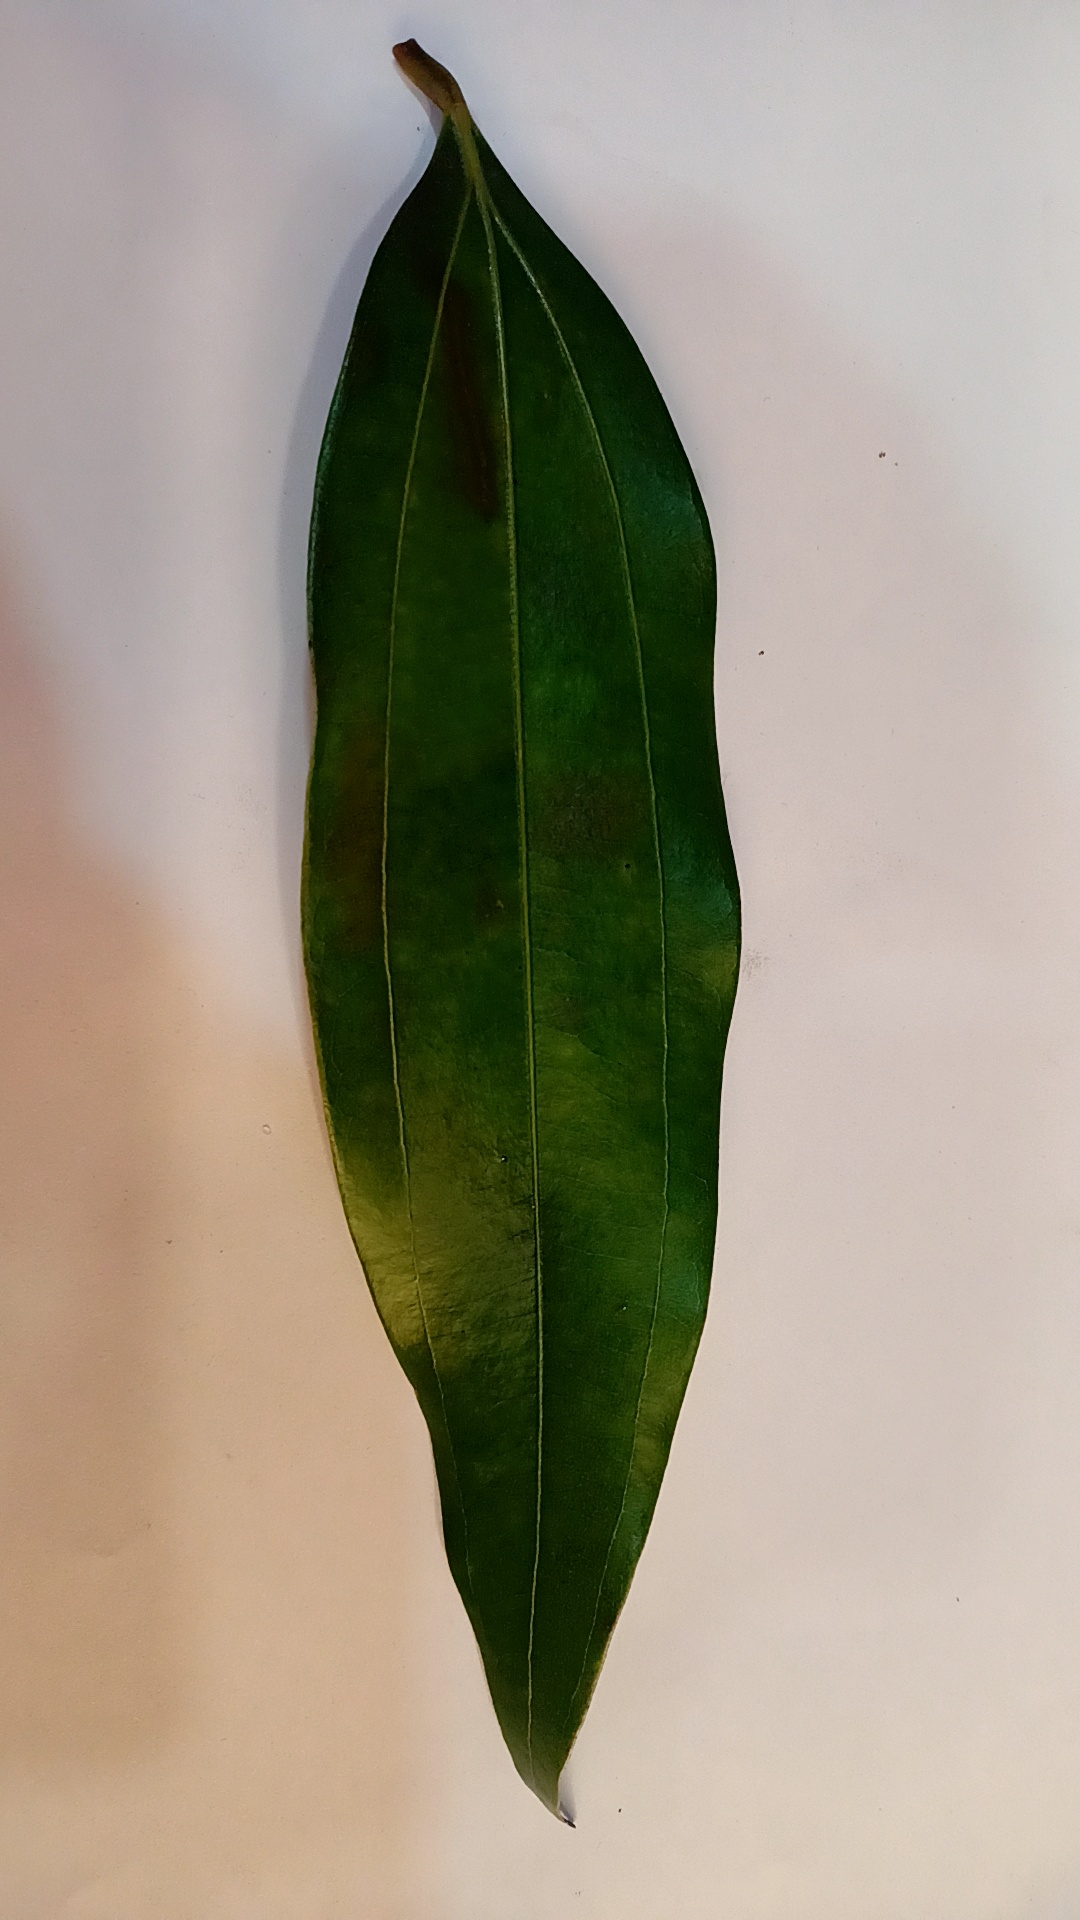
Label: Healthy